Lakeside International Raceway

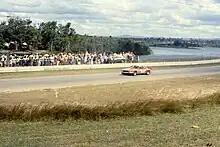
Spectators watching Round 1 of the 1981 Australian Sports Sedan Championship

Touring cars were a mainstay of the circuit's popularity, with the venue hosting the single race Australian Touring Car Championship titles in both 1964 and 1967. Following the change to a series format, Lakeside staged rounds of the ATCC in most years from 1970 to 1998. For much of the circuit's life these meetings were the largest of the year and played host to some brilliant racing, the highlight of which was the 1981 title showdown between local hero Dick Johnson and reigning champion Peter Brock. Despite a wounded car Johnson won the race and the title in front of his home crowd and secured for himself a future in the sport after almost 20 years of battling at times just to compete. Touring cars left Lakeside after the 1998 season, increasing the circuits decline as a venue.